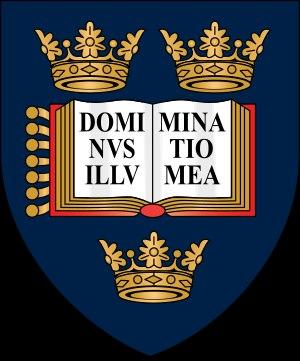
Le social-libéralisme ou nouveau libéralisme dit également libéralisme social, haut libéralisme, libéralisme radical, libéralisme moderne, ou souvent en Amérique du Nord, liberalism est un courant du libéralisme qui, à la suite de John Stuart Mill, met au centre de sa pensée le développement tant intérieur que matériel des êtres humains pensés dans leur interaction sociale. Dans cette optique, il a été un des promoteurs de la notion de justice sociale. En effet, pour lui la liberté n'est pas tant absence de contrainte comme dans le libéralisme classique que pouvoir d'agir, capabilités.